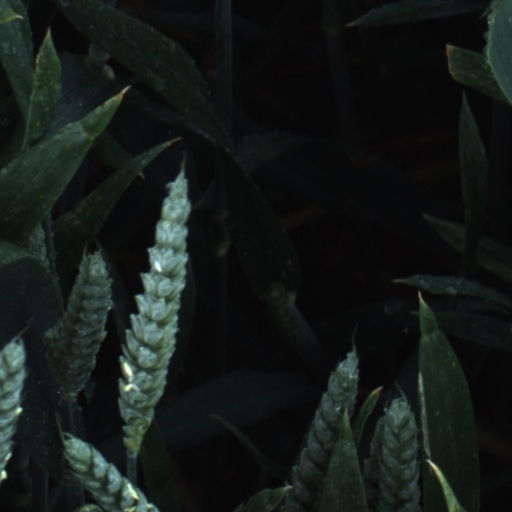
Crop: wheat